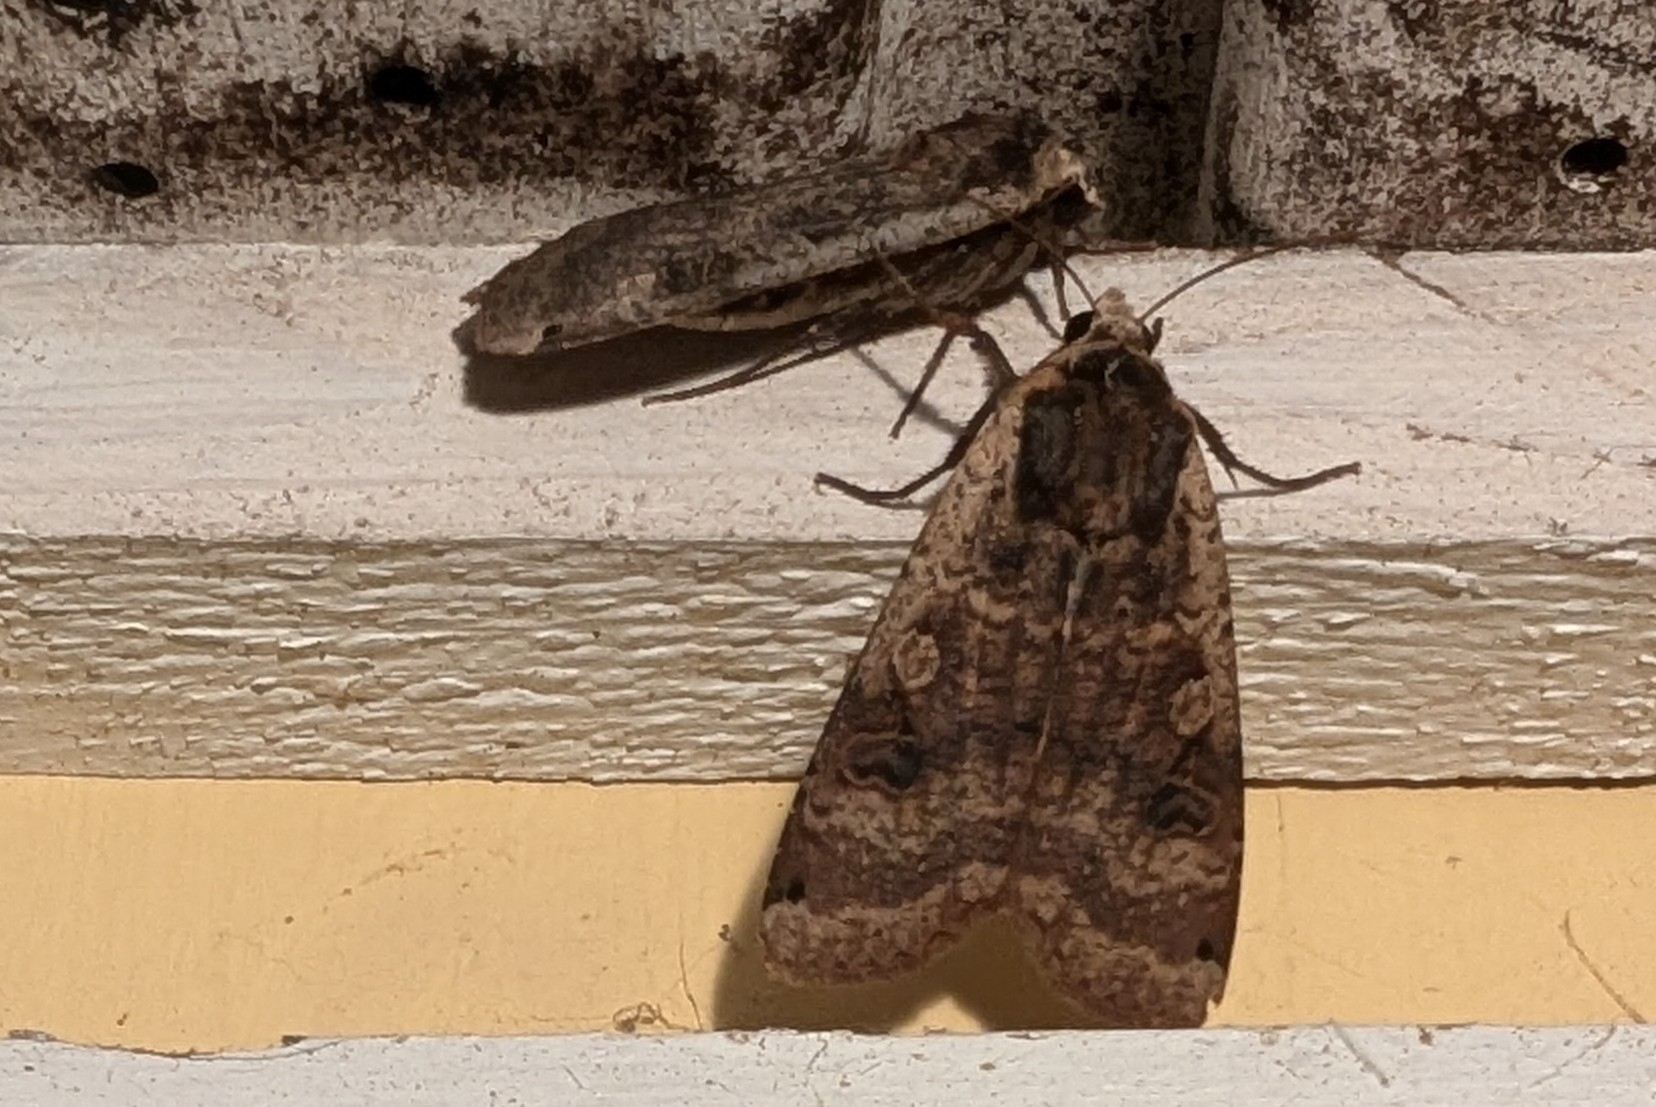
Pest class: cutworms